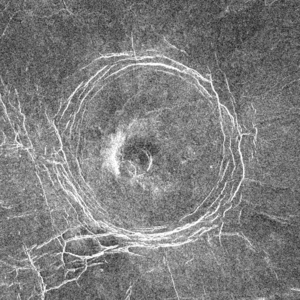
Le dôme de Toci est un dôme situé sur Vénus dans le quadrangle de Sedna Planitia. Il a été nommé en référence à Toci, déesse aztèque des tremblements de terre.